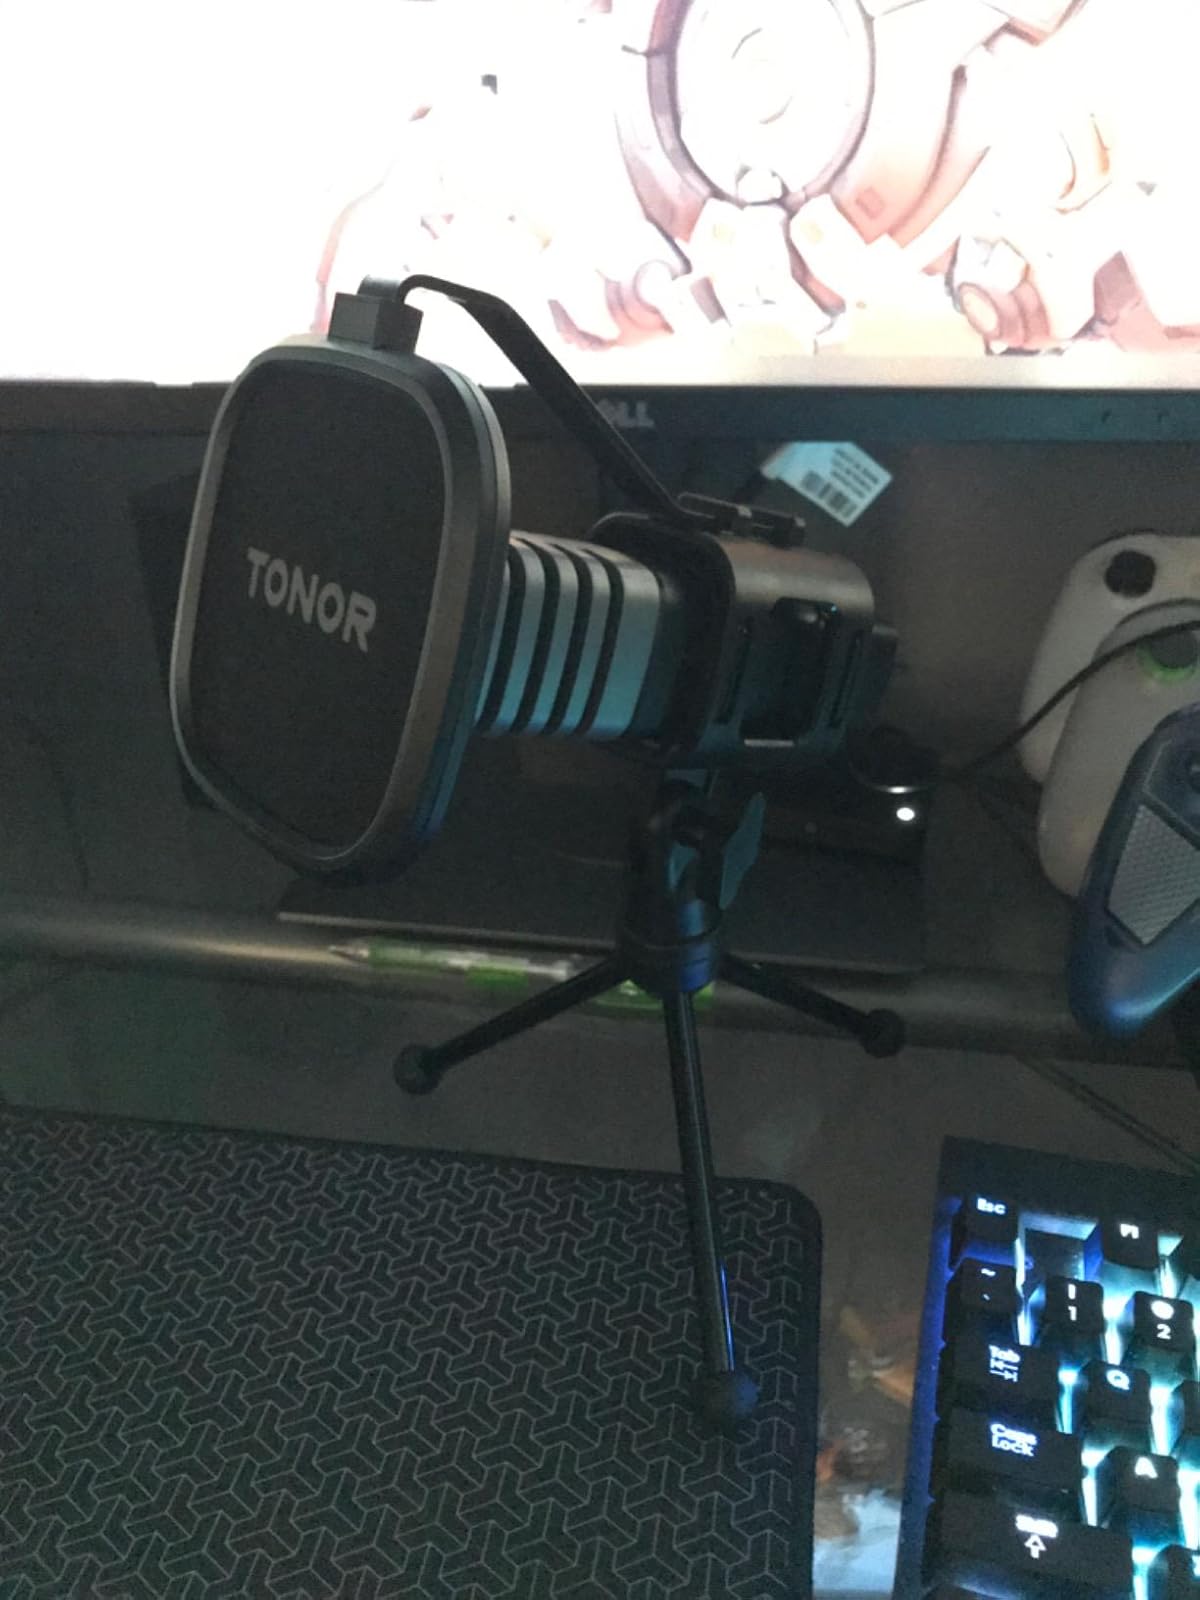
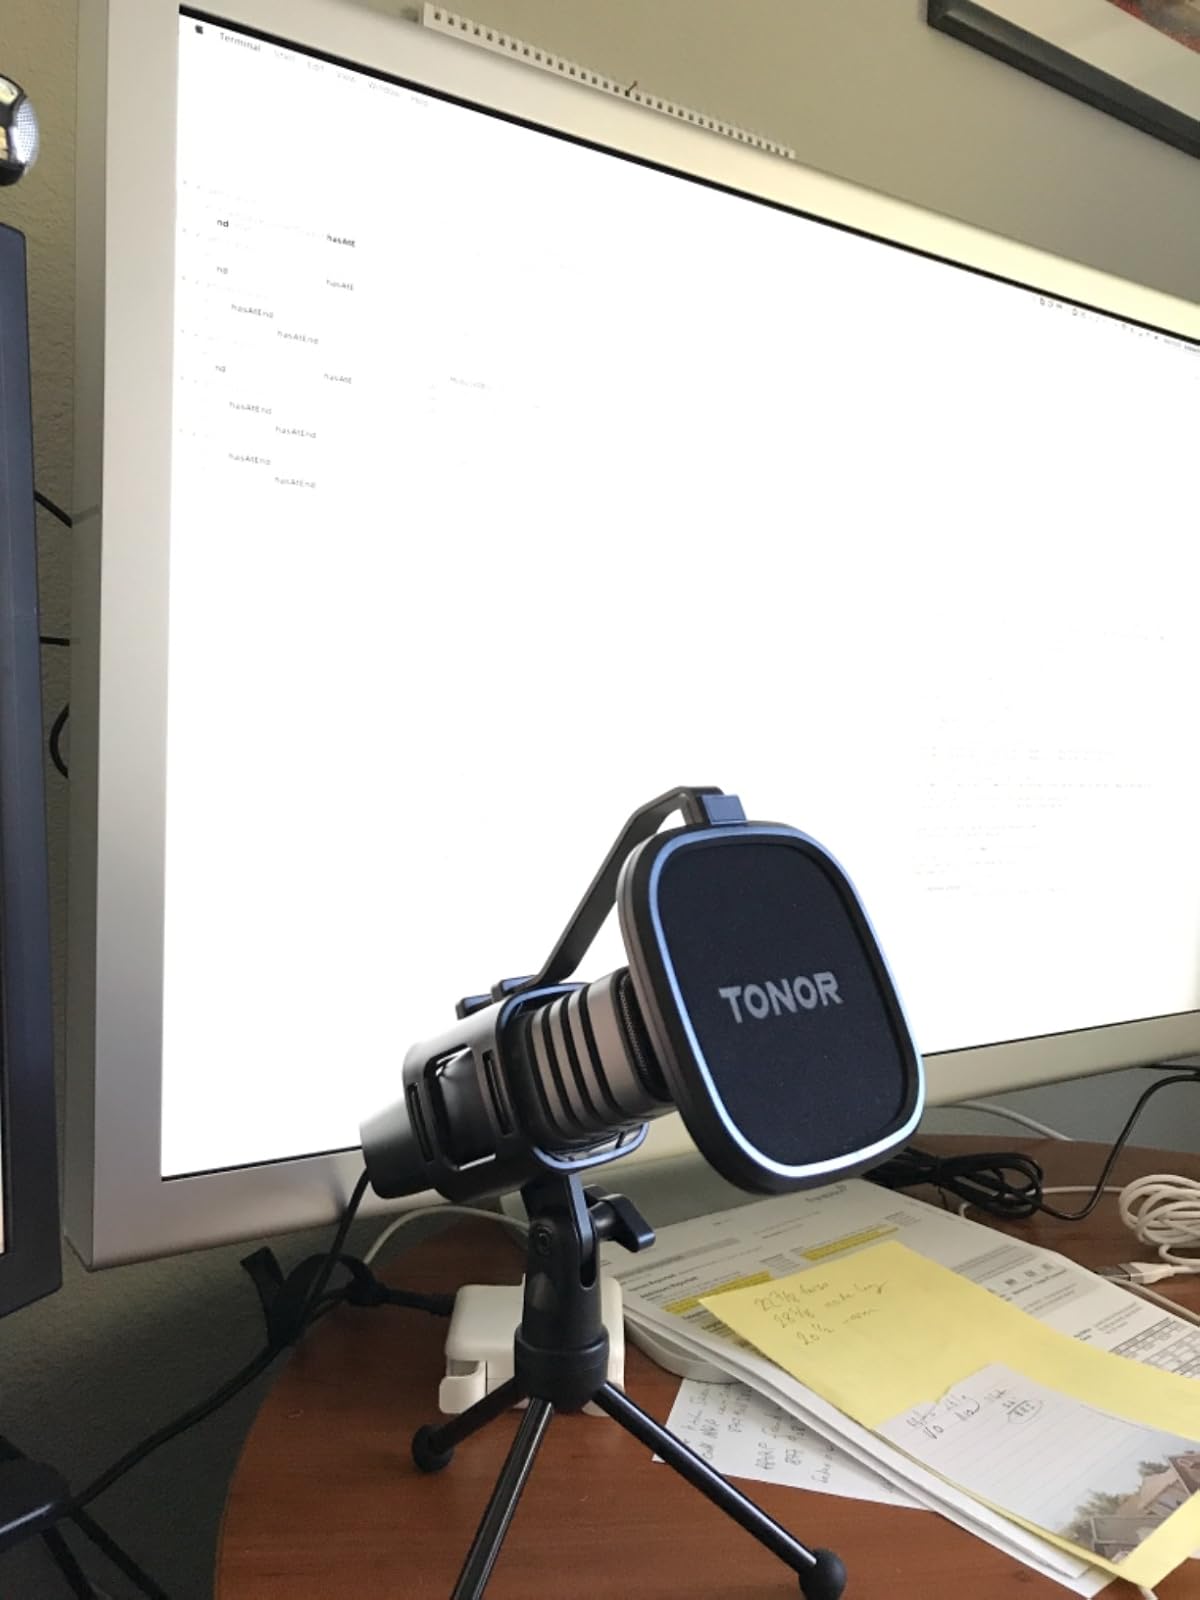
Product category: microphone
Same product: yes